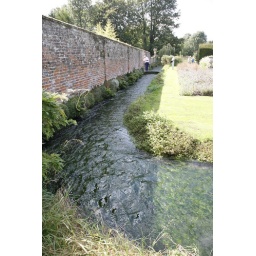
Weir House has streams running throughout the gardens; you even have to cross a ford in the driveway.